Nakajima Satoru F-1 Hero 2

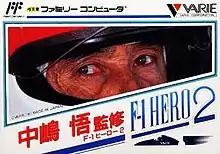
Cover art

is a 1991 Japan-exclusive Family Computer Formula One video game developed by Human Entertainment and published by Varie. It is the sequel to "Nakajima Satoru F-1 Hero", and is based on the 1991 Formula One season. There are 16 rounds and only four cars to choose from.